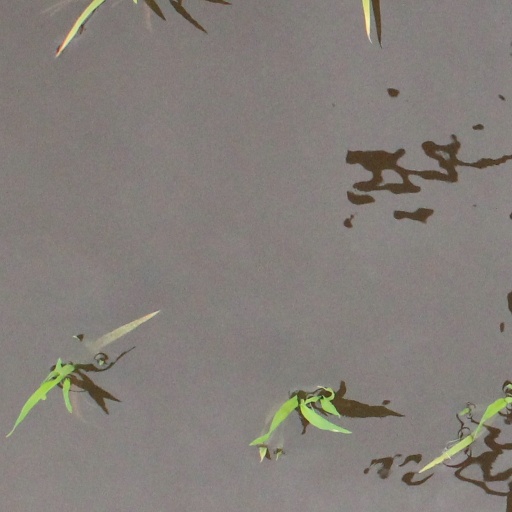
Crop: rice